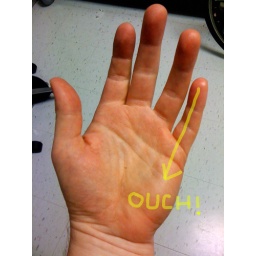
Went flying off my bike and broke a bone in my hand. The bike is unharmed.